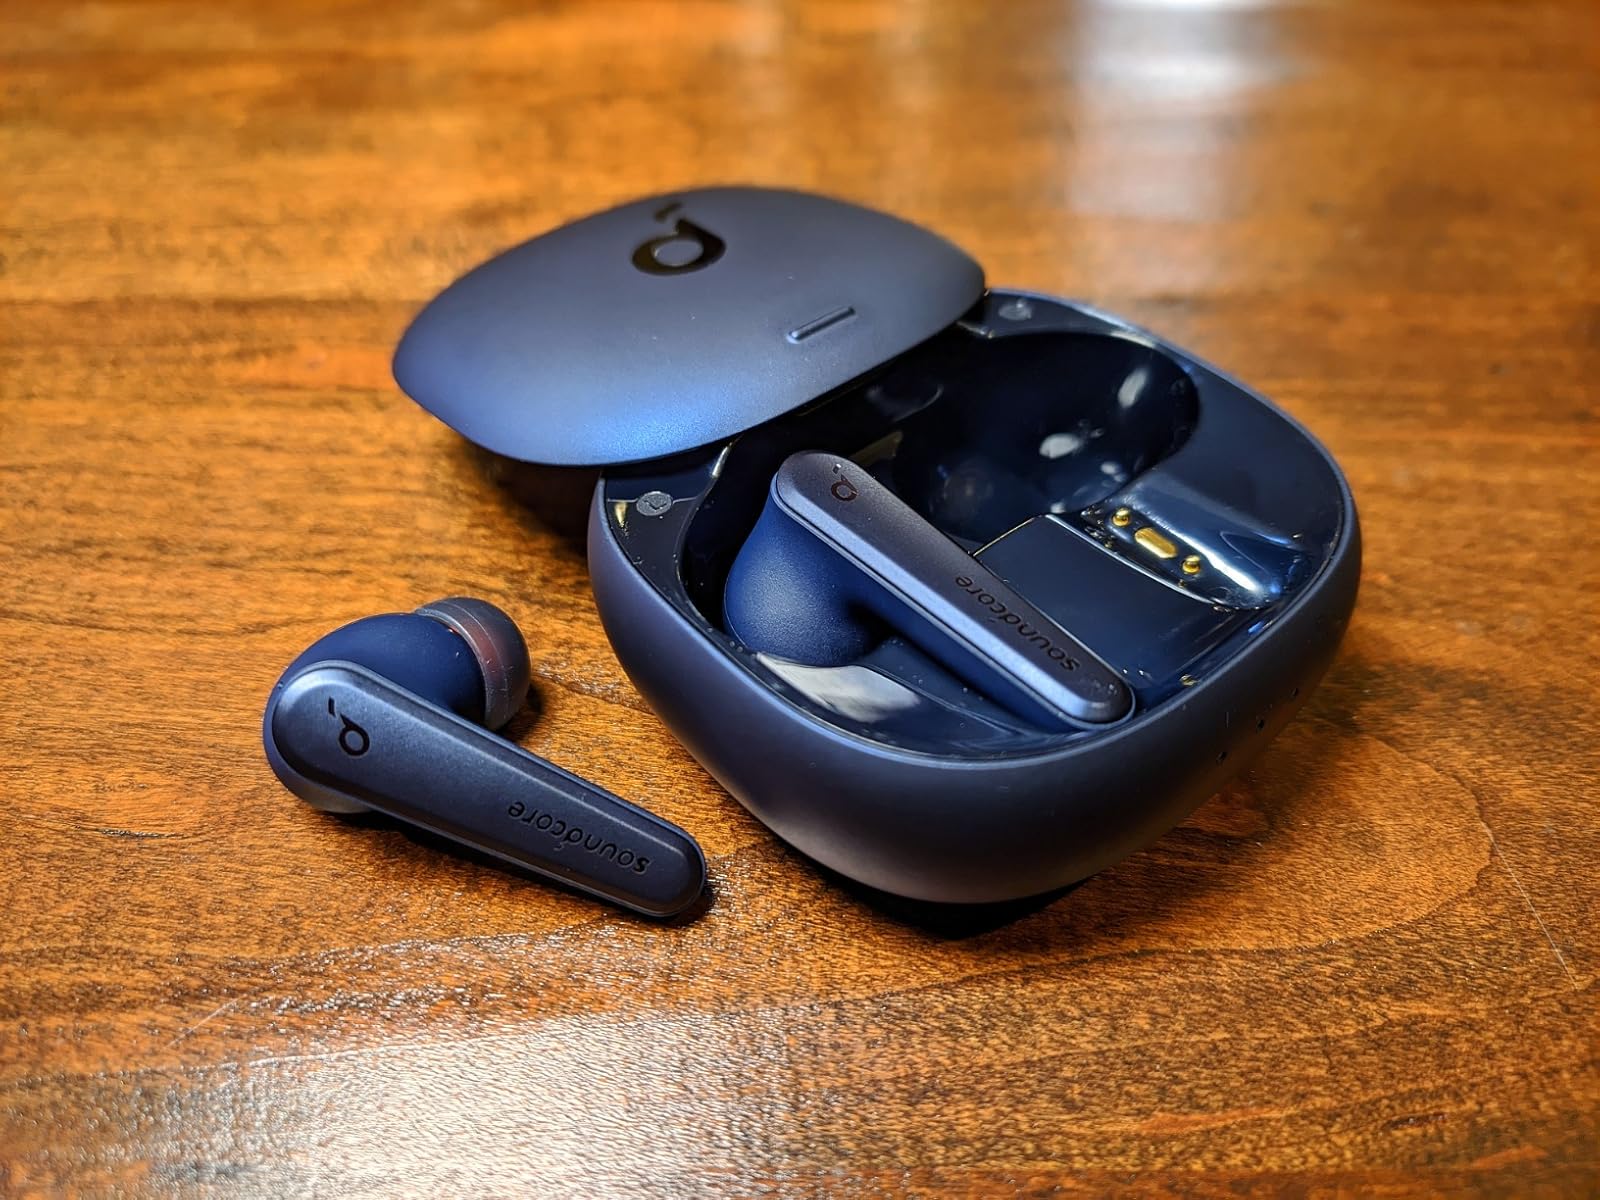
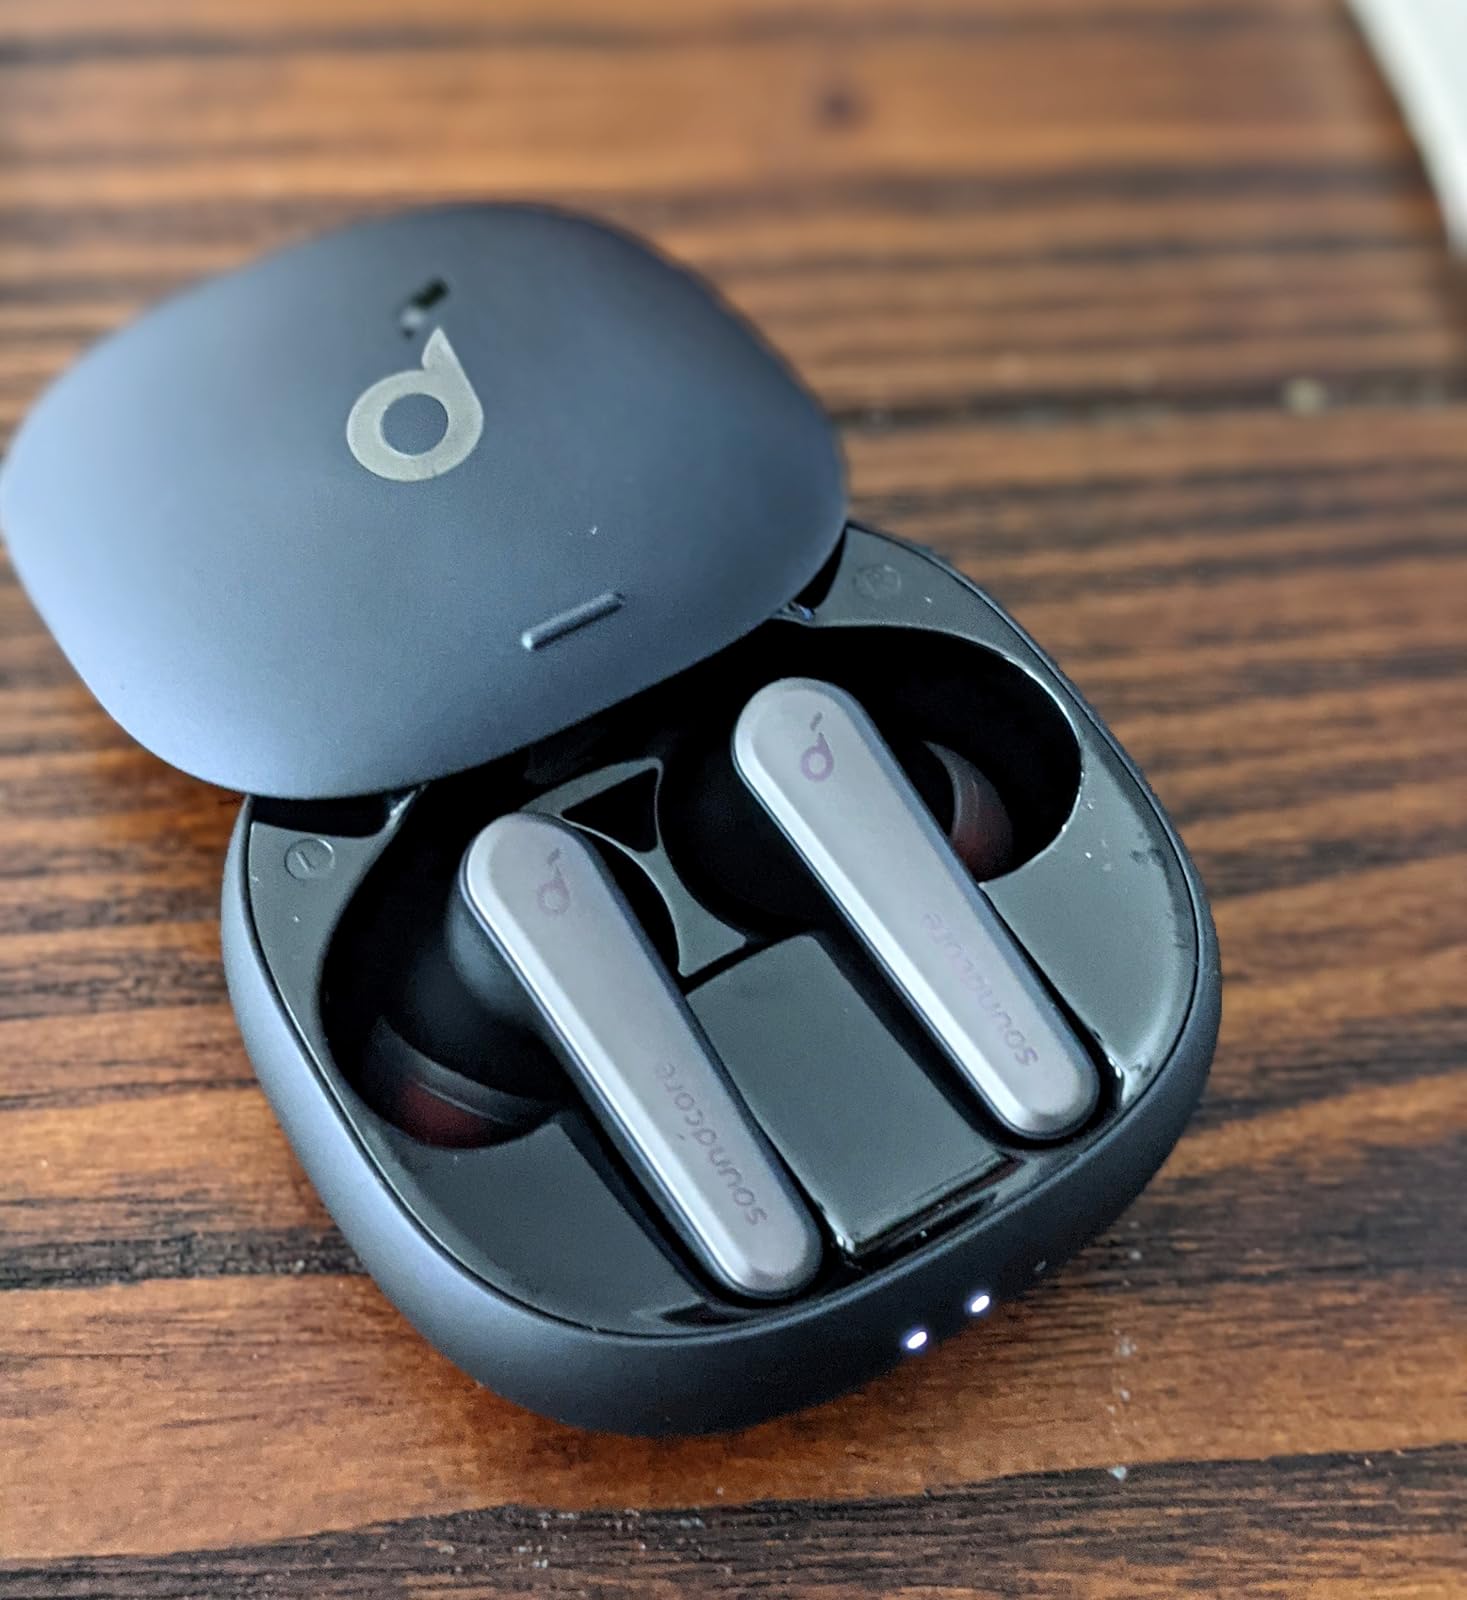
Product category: earbuds
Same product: no